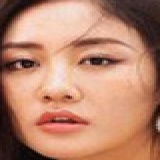
ca sĩ Văn Mai Hương